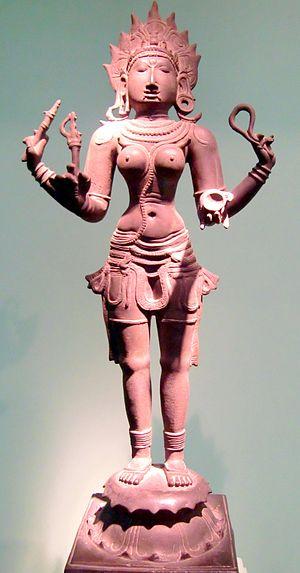
Les expressions modernes Déesse mère ou Grande Déesse ou encore déesse primordiale font référence à divers cultes qui auraient été rendus à une « mère universelle » du Paléolithique à aujourd’hui.